Islas San Benito

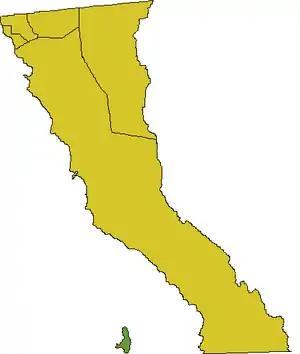
Location of Cedros Island and Islas San Benito inBaja California

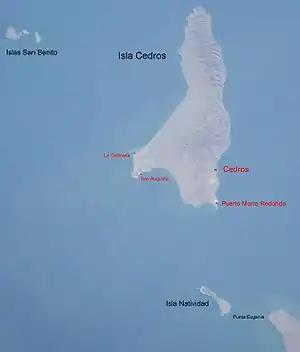
annotated Space Shuttle photo of Cedros Island,with Islas San Benito in the upper left

The Islas San Benito lie in the Pacific Ocean off the west coast of the Mexican state of Baja California, 25 km west of Cedros Island. They are part of the Cedros Island "delegación", a subdivision of Ensenada (municipality), Baja California.